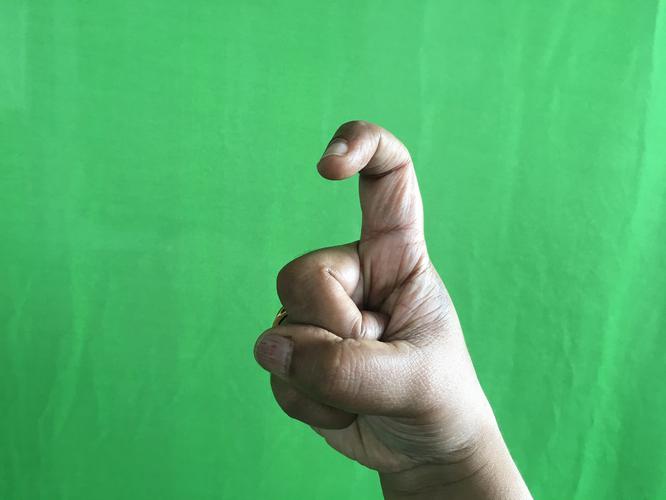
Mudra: Tamarachudam
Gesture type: single_hand